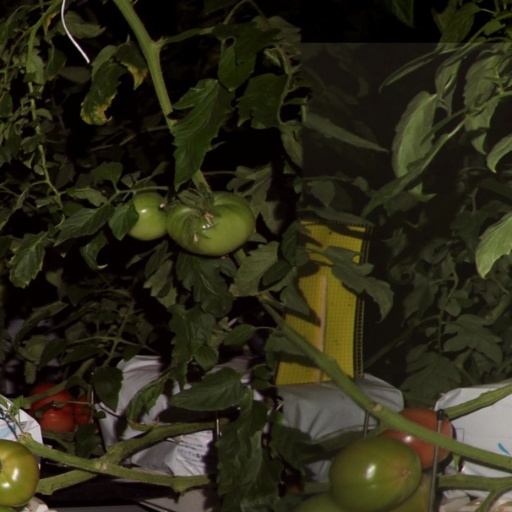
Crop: tomato